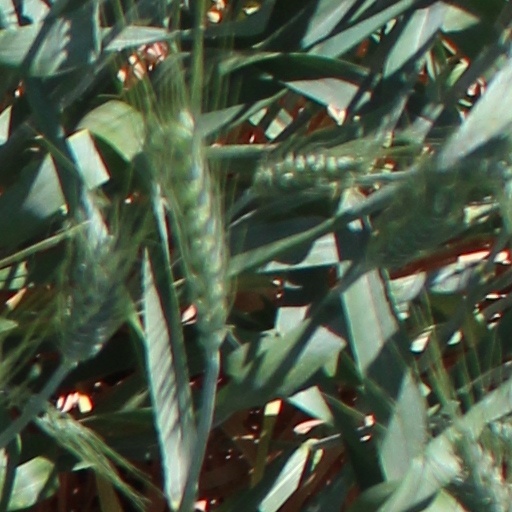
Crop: wheat